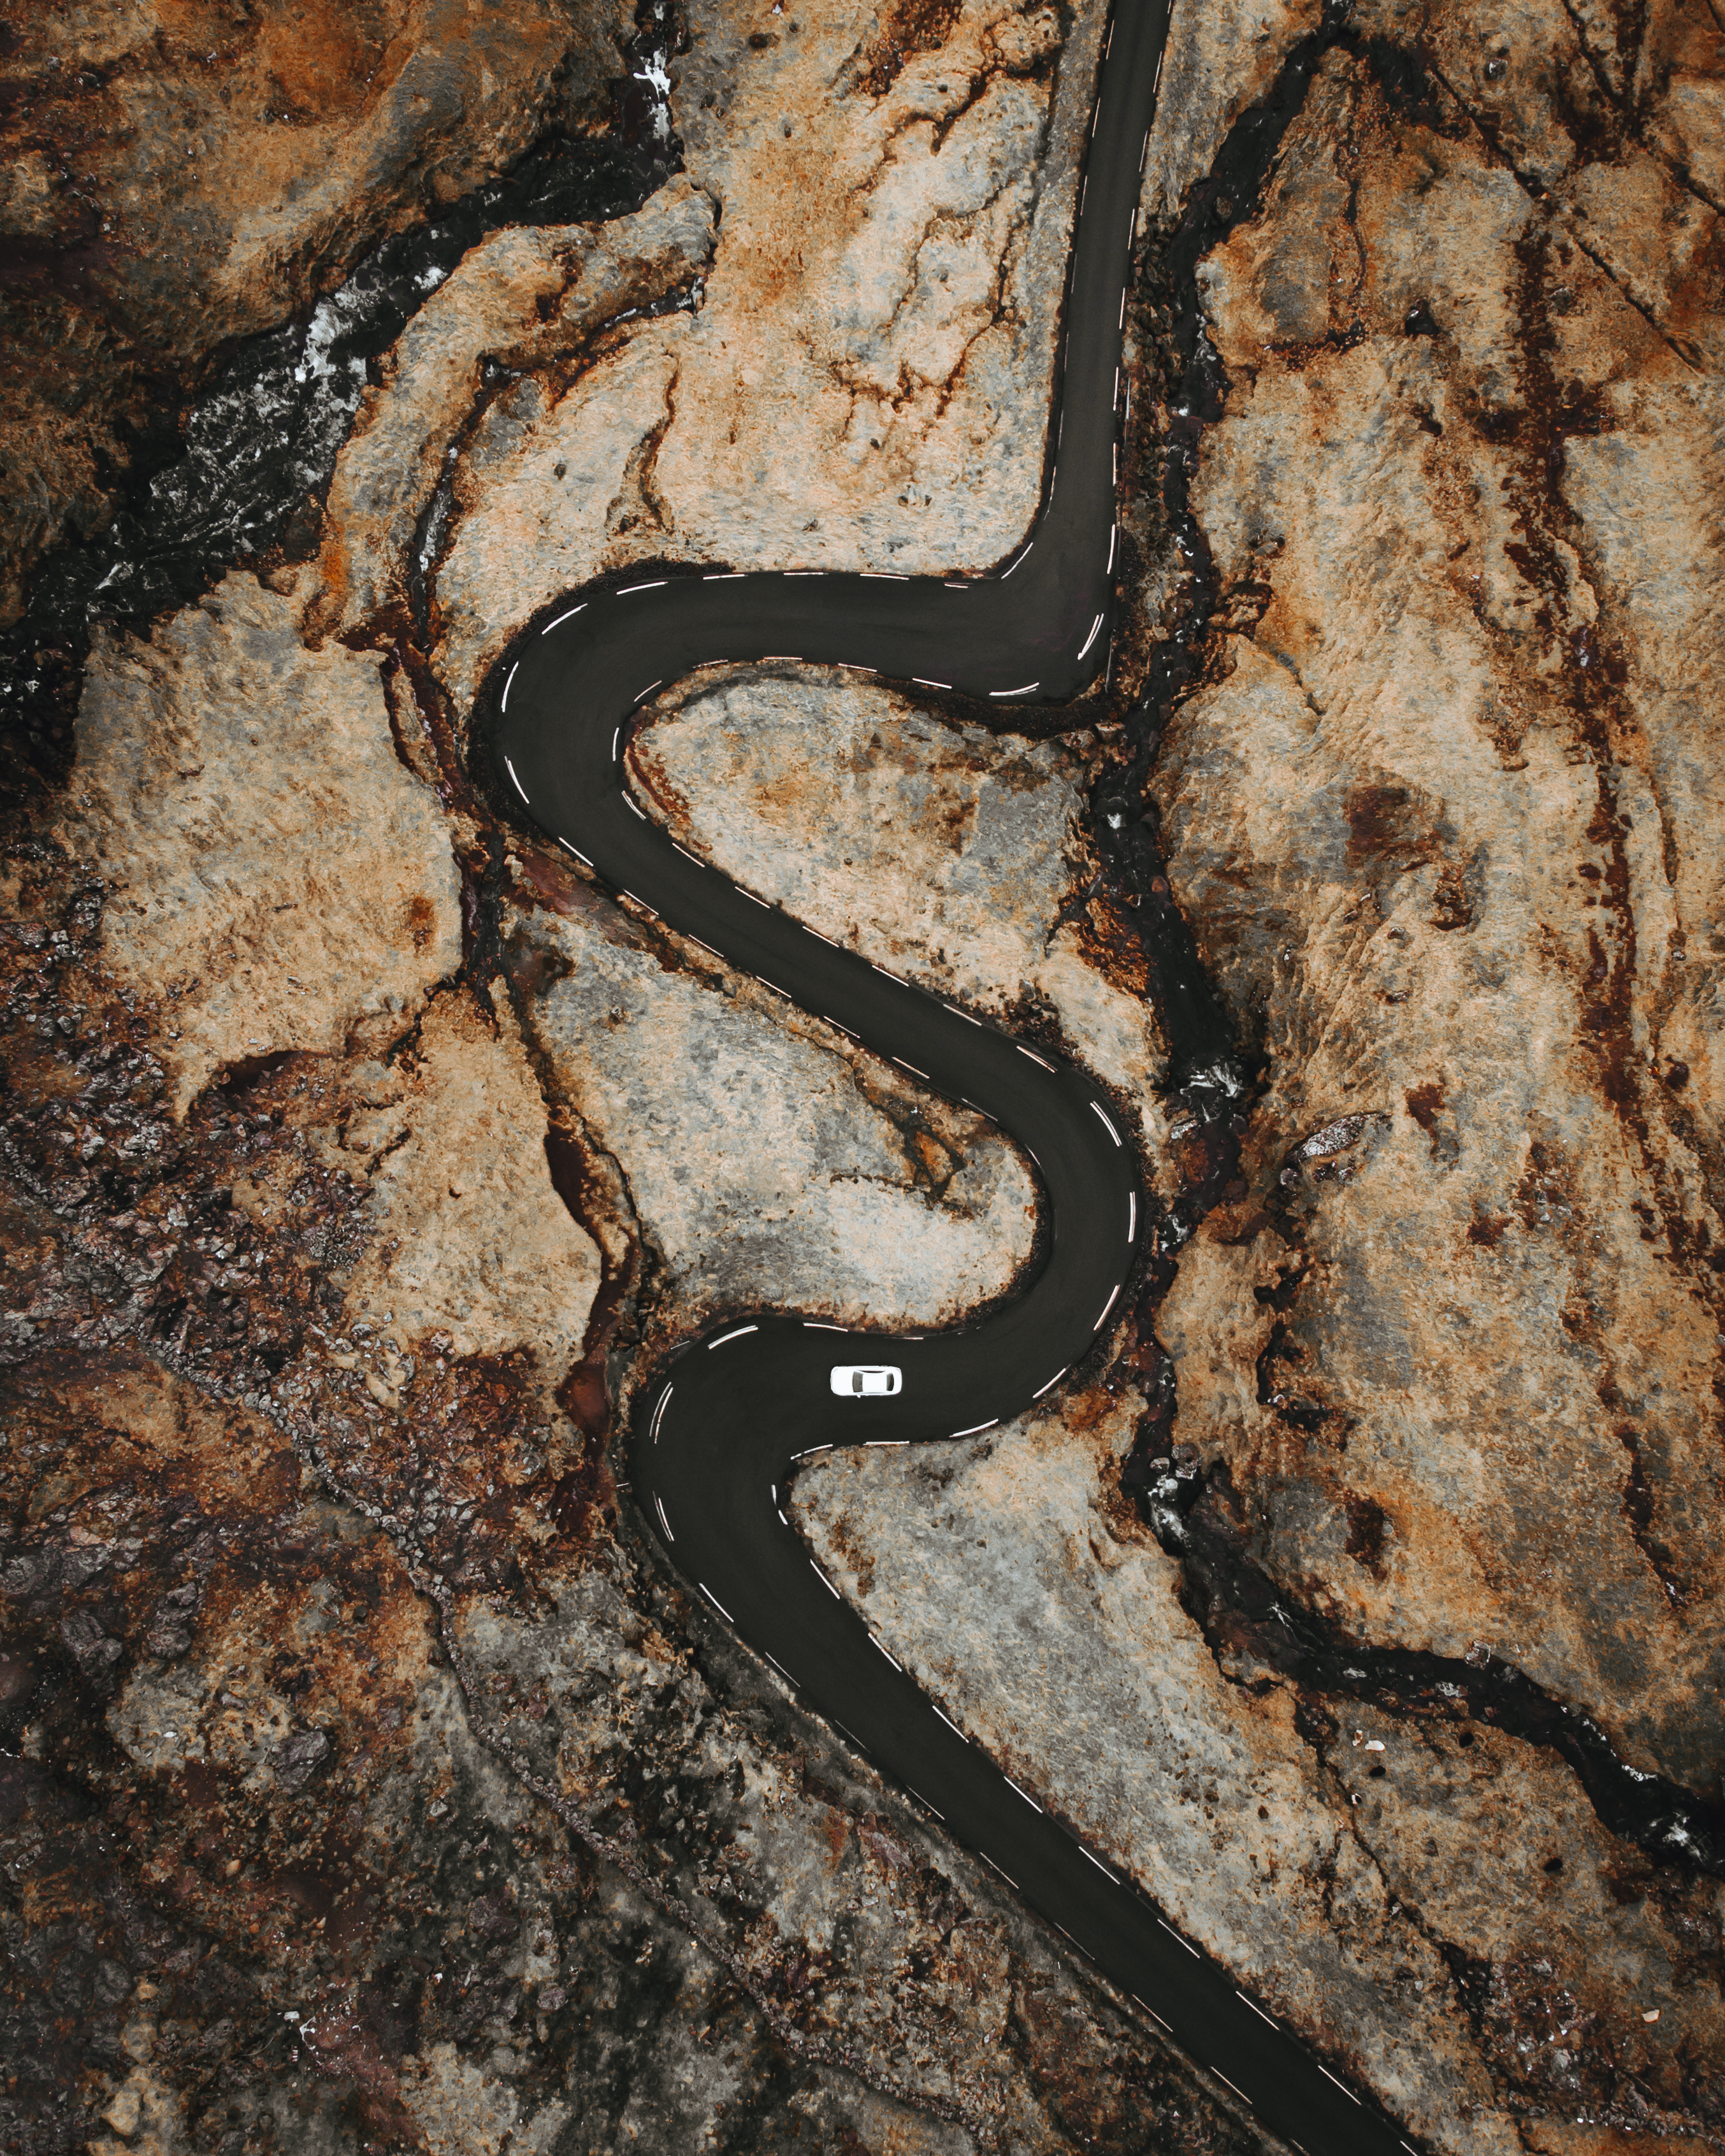
tree, geology, number, organism, wood, plant, soil, pattern, colubridae, snake, trunk